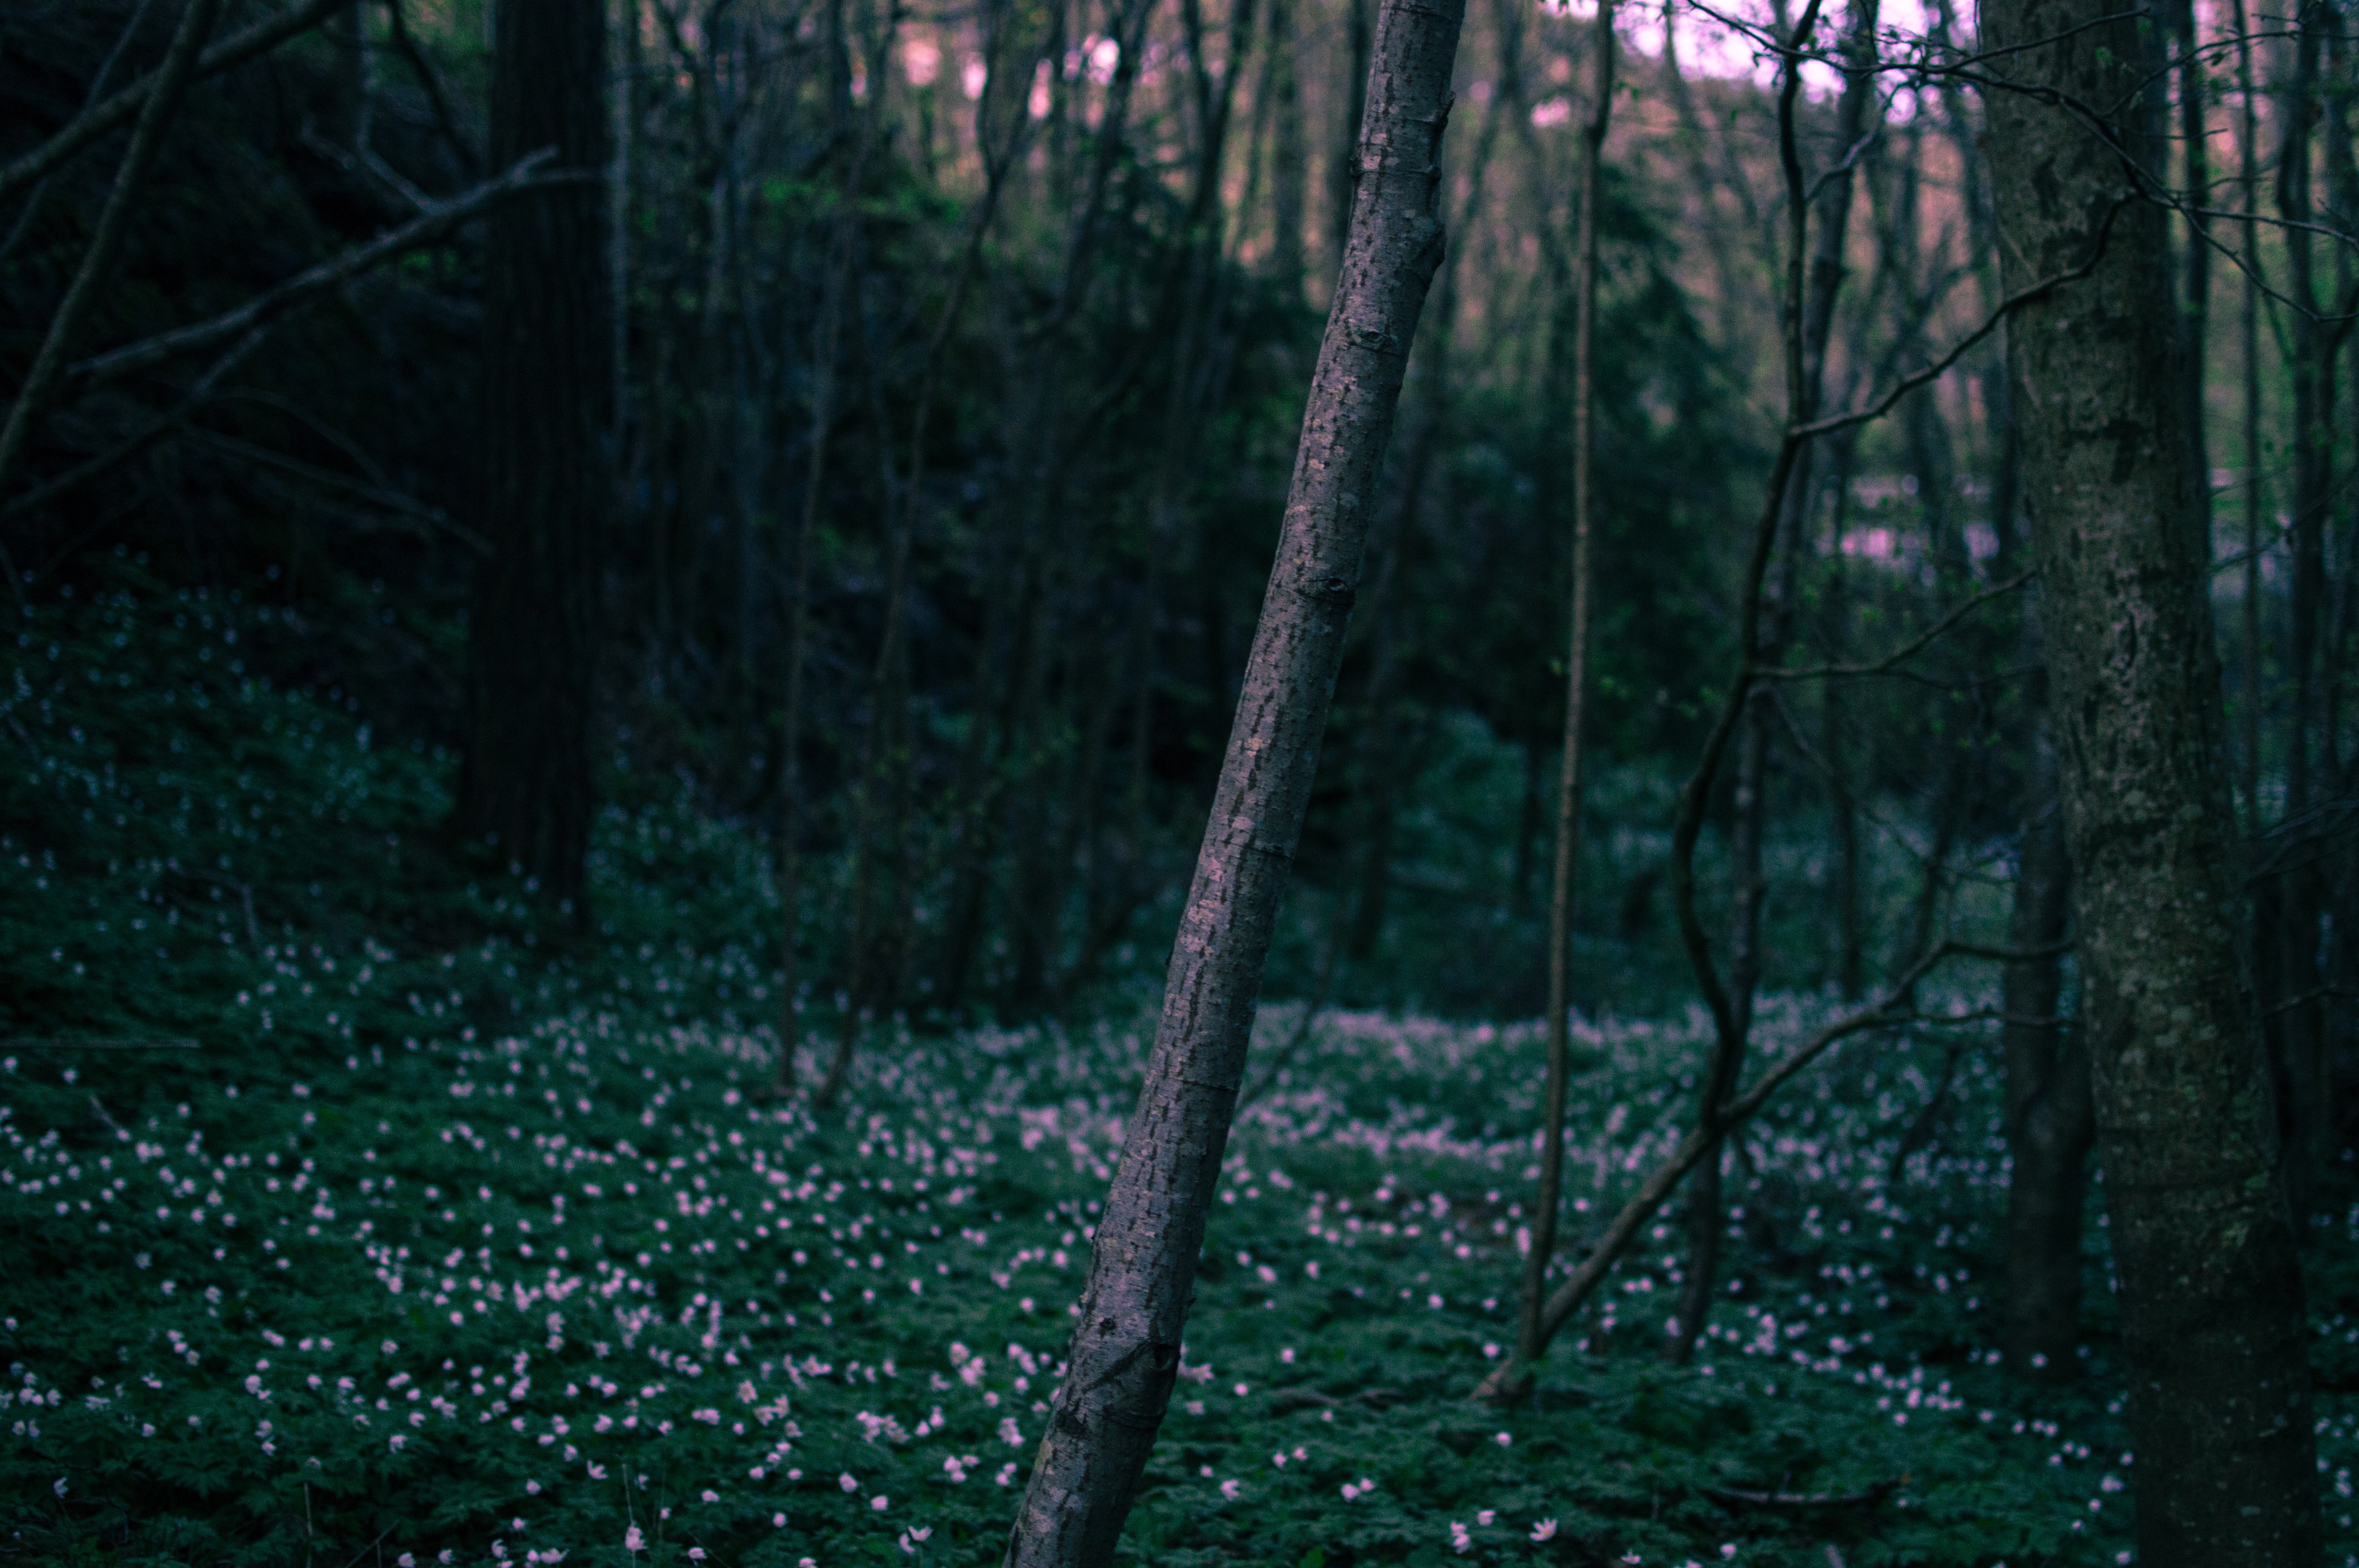
landscape, tree, nature, forest, pathway, grass, branch, light, sunrise, sunset, mist, sunlight, leaf, dawn, dusk, green, jungle, scenic, park, scenery, darkness, flowers, trees, leaves, outdoors, woods, rainforest, woodland, habitat, ecosystem, biome, natural environment, atmospheric phenomenon, temperate coniferous forest